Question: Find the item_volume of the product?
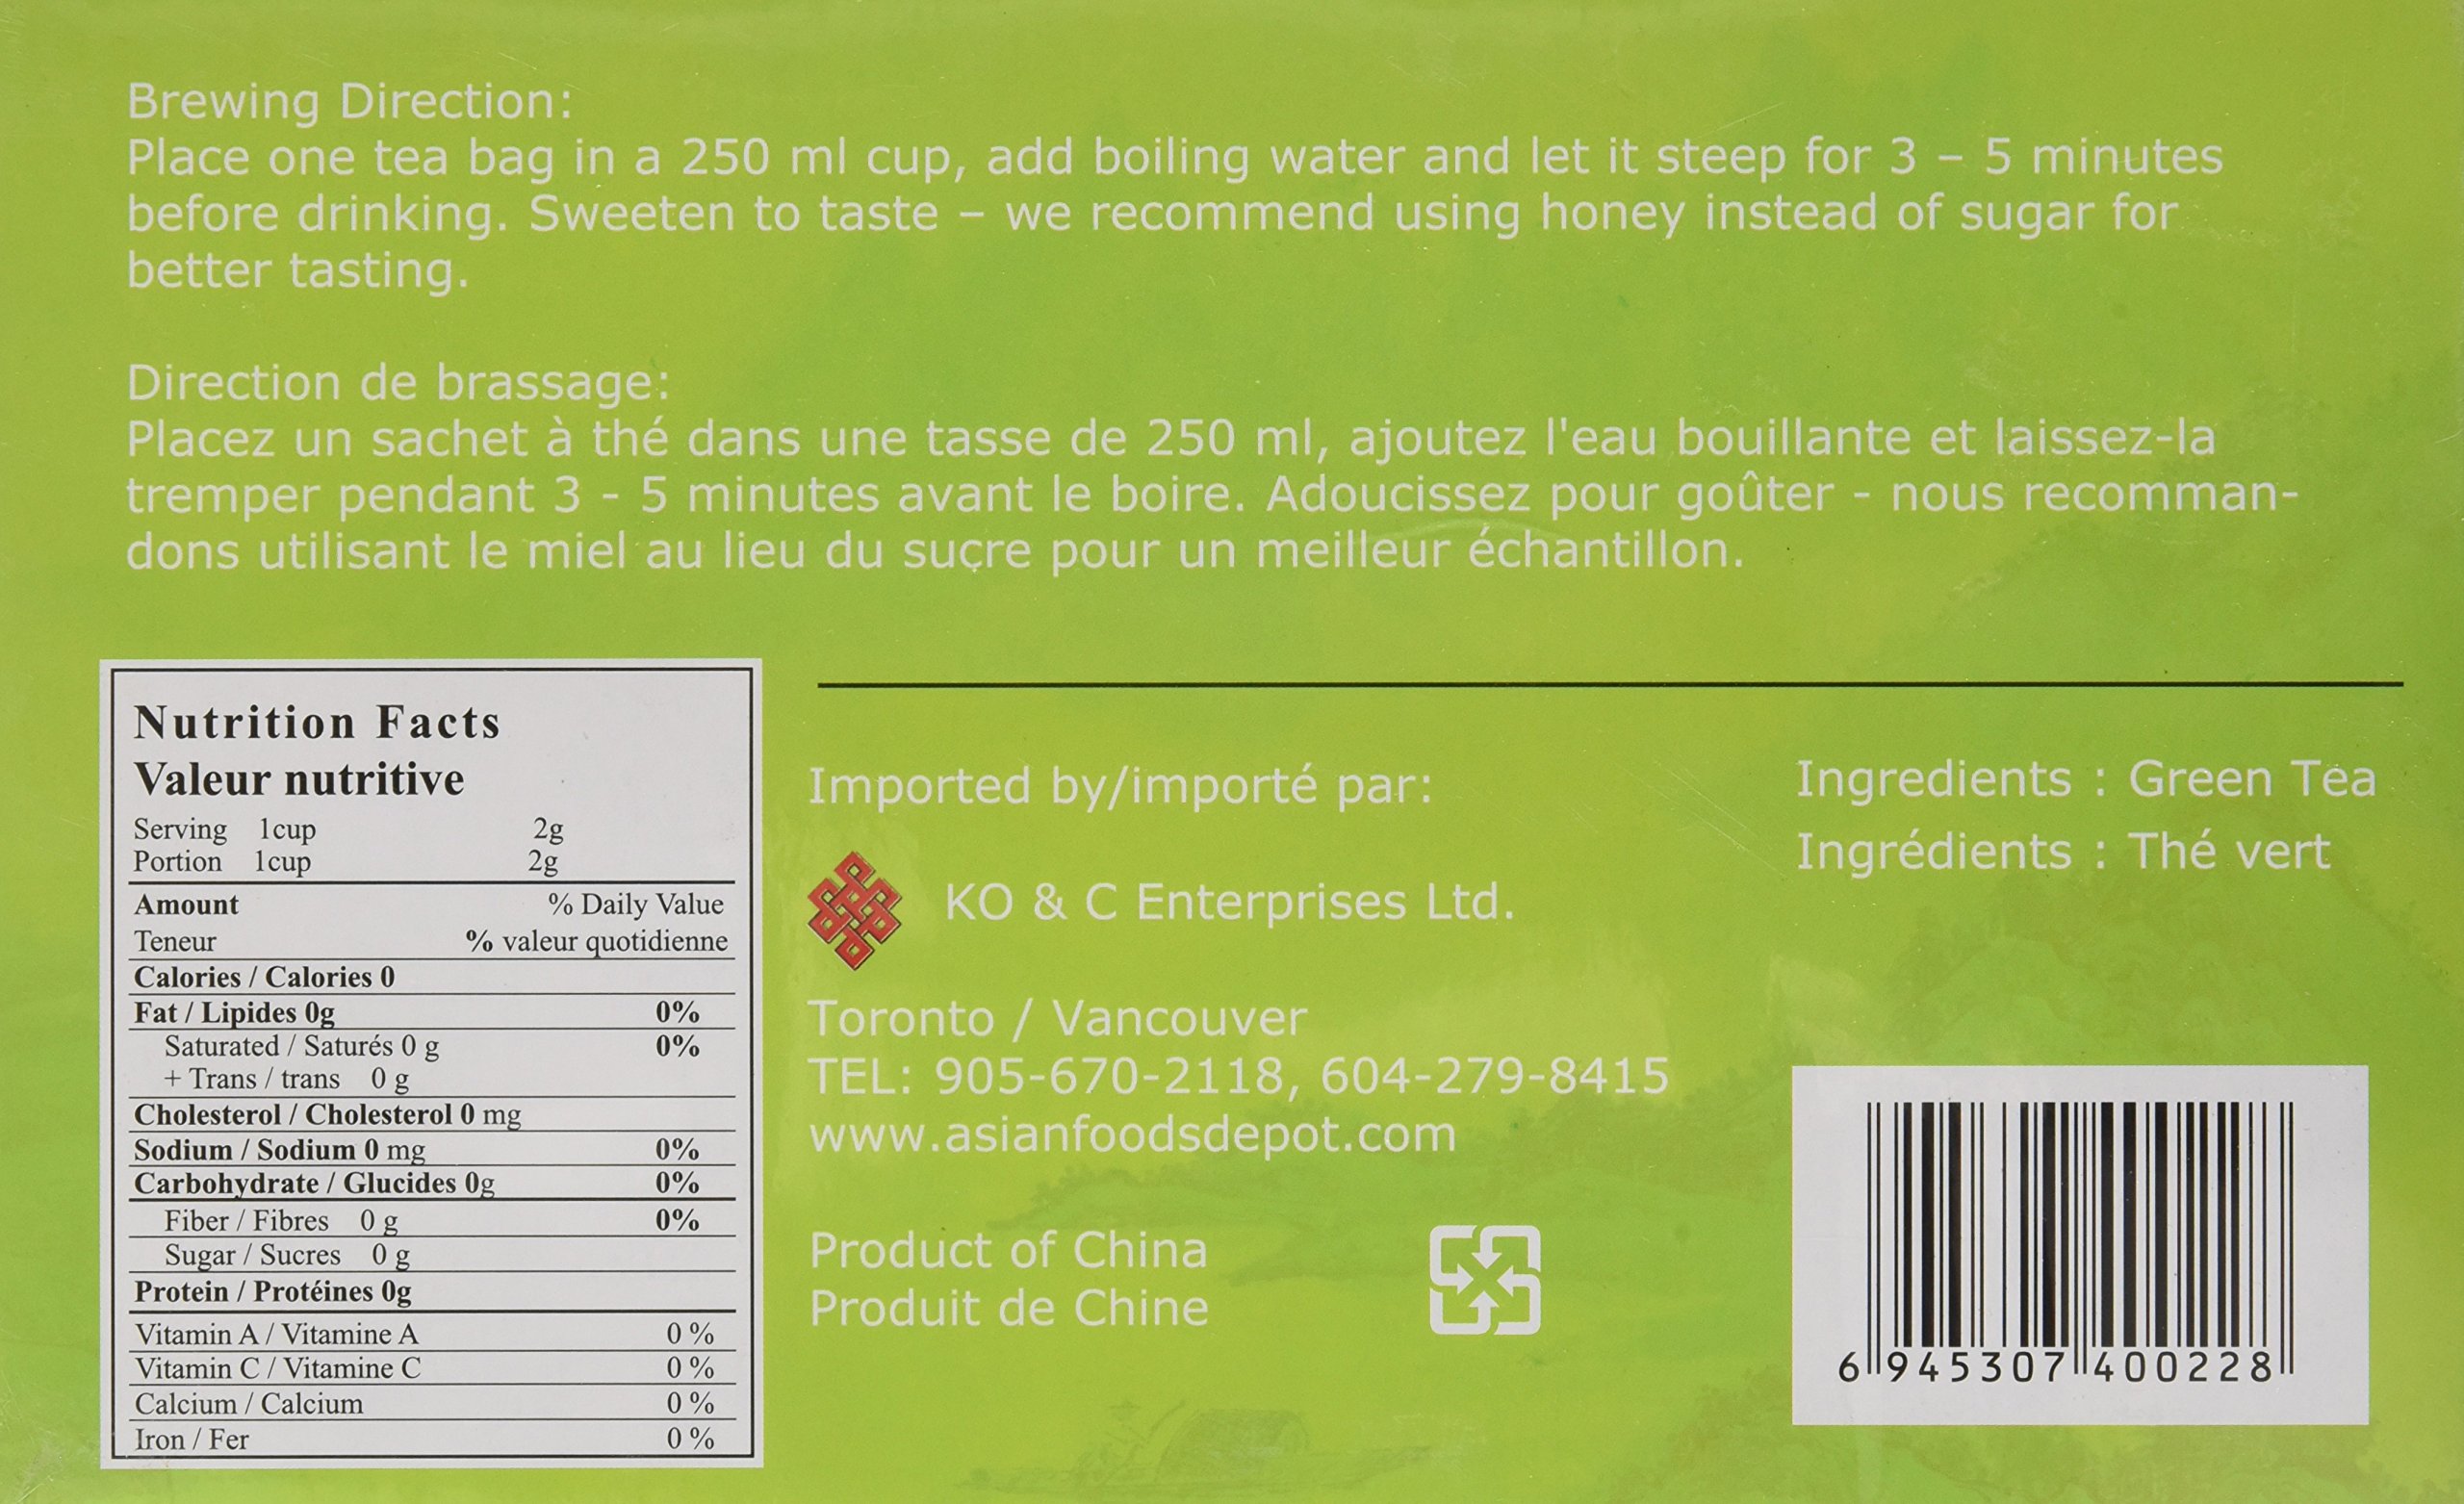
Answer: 250.0 millilitre